Primitivism

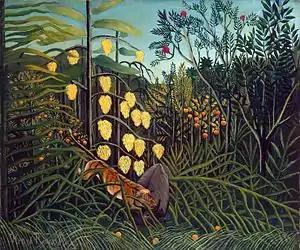
"In a Tropical Forest Combat of a Tiger and a Buffalo" (1908–1909), by Henri Rousseau

In the arts of the Western world, Primitivism is a mode of aesthetic idealization that means to recreate the experience of "the primitive" time, place, and person, either by emulation or by re-creation. In Western philosophy, Primitivism proposes that the people of a primitive society possess a morality and an ethics that are superior to the urban value system of civilized people.